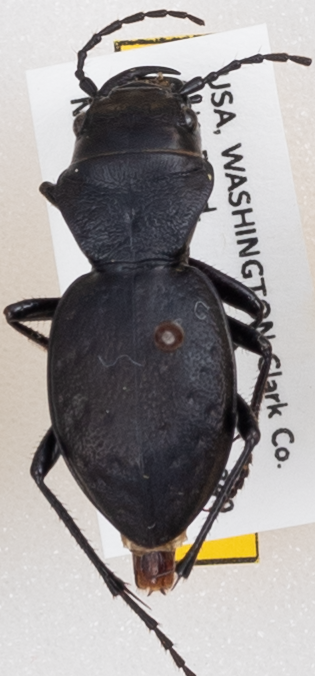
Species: Omus dejeanii
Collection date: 2019-05-14
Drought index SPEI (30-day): -2.09
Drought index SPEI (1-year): -2.09
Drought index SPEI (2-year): -2.09